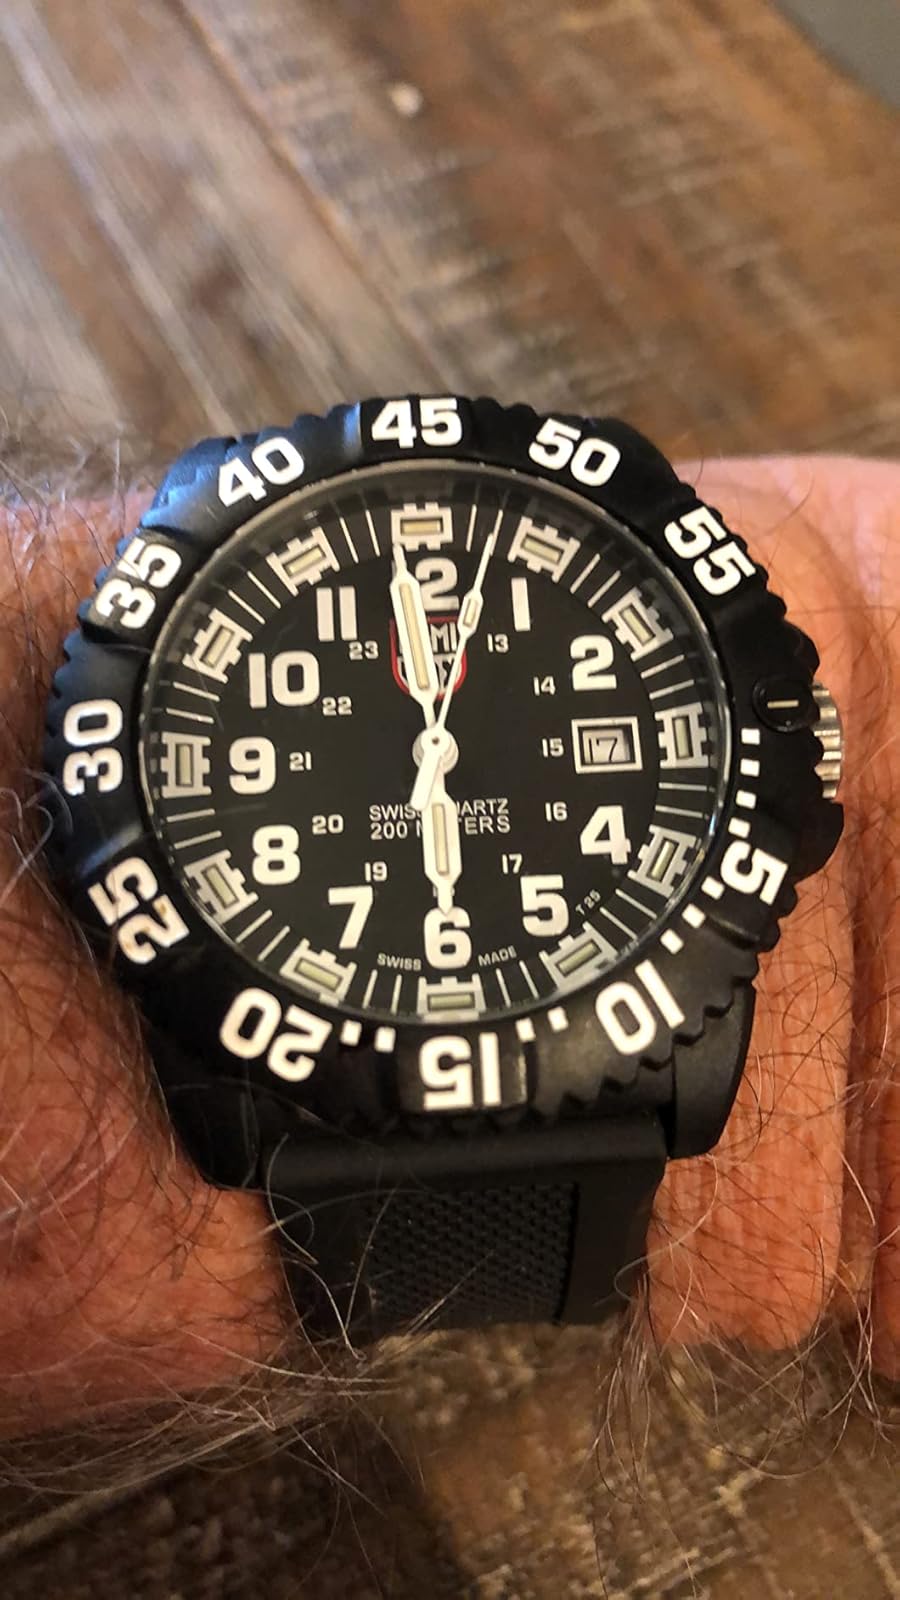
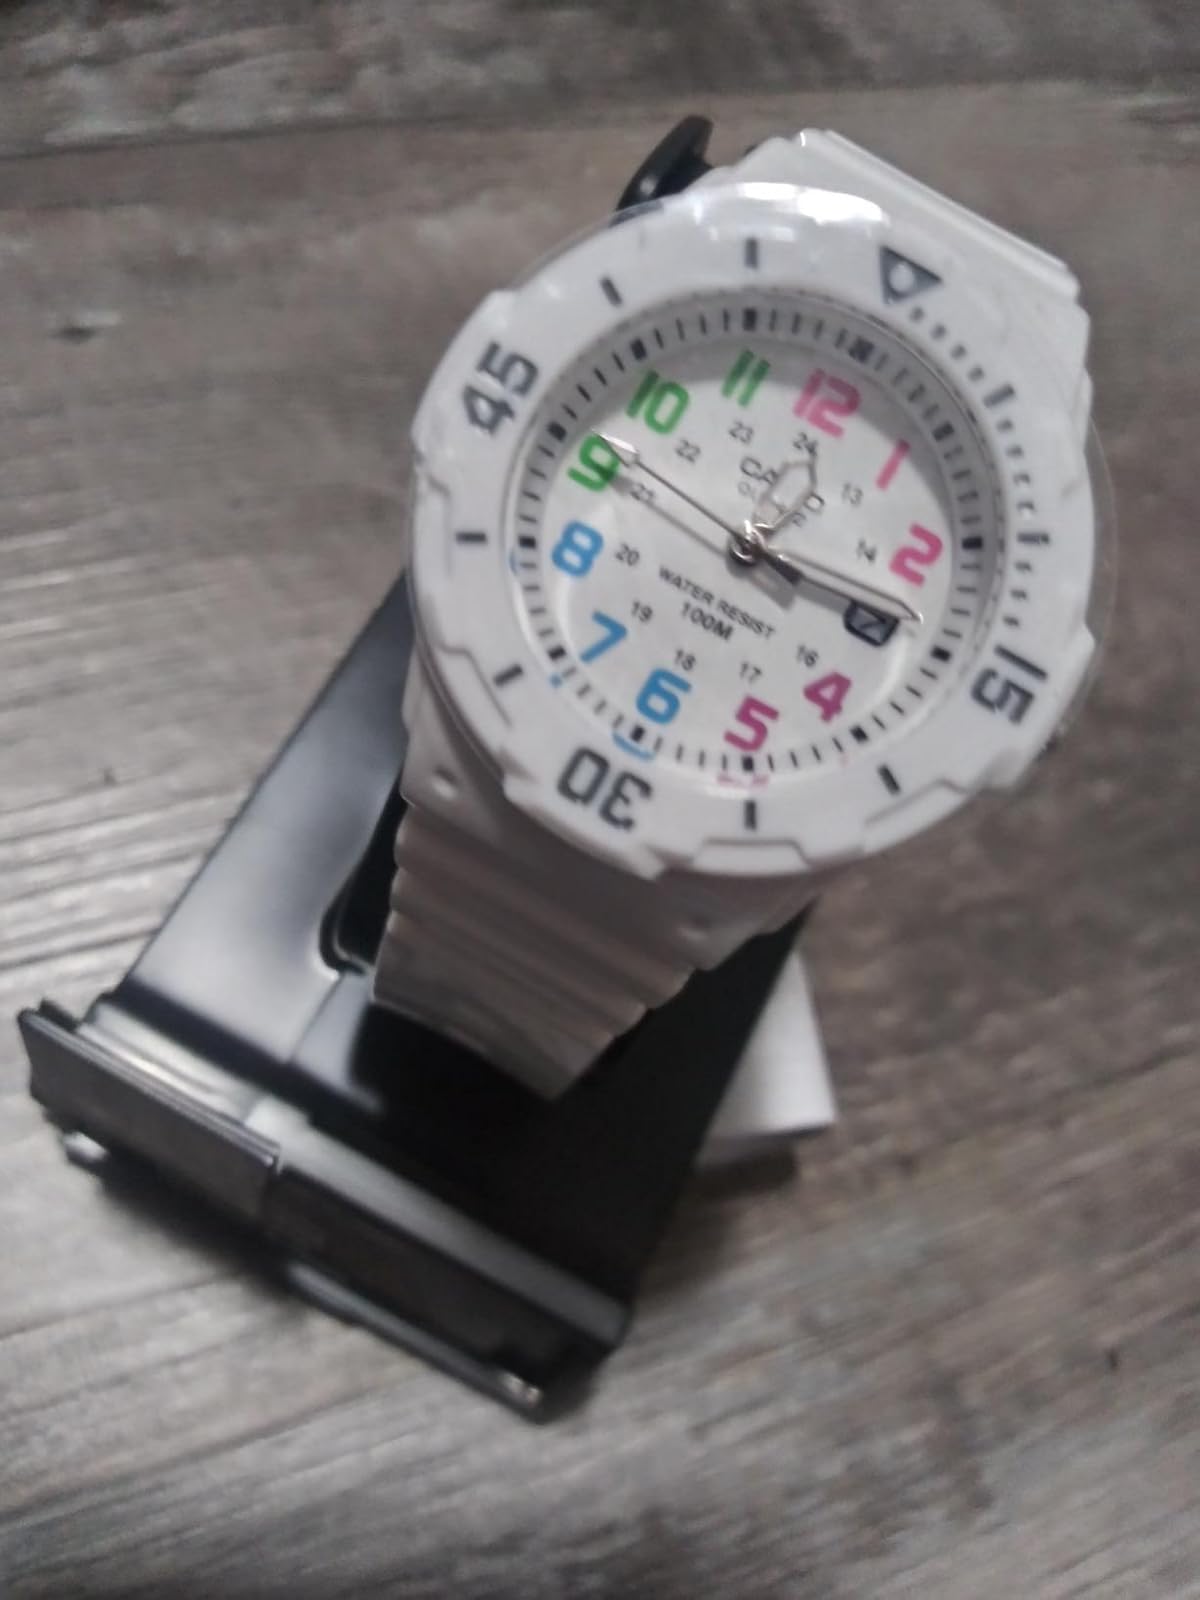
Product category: accessories_watch
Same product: no